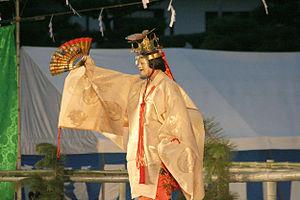
Le Japon, en forme longue l'État du Japon, en japonais Nihon ou Nippon et Nihon-koku ou Nippon-koku respectivement, est un pays insulaire de l'Asie de l'Est, situé entre l'océan Pacifique et la mer du Japon, à l'est de la Chine, de la Corée du Sud et de la Russie, et au nord de Taïwan. Étymologiquement, les kanjis qui composent le nom du Japon signifient « pays d'origine du Soleil » ; c'est ainsi que le Japon est désigné comme le « pays du soleil levant ».